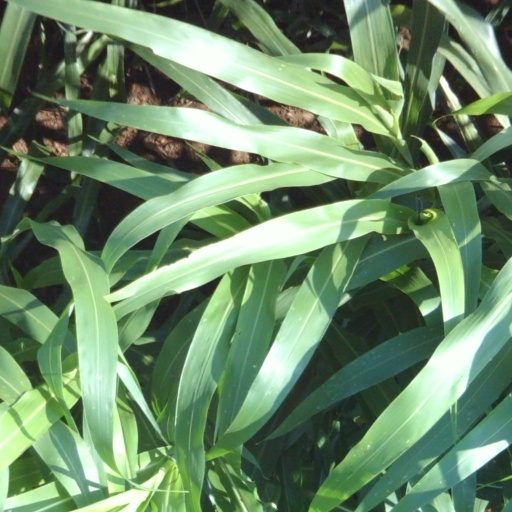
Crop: sorghum